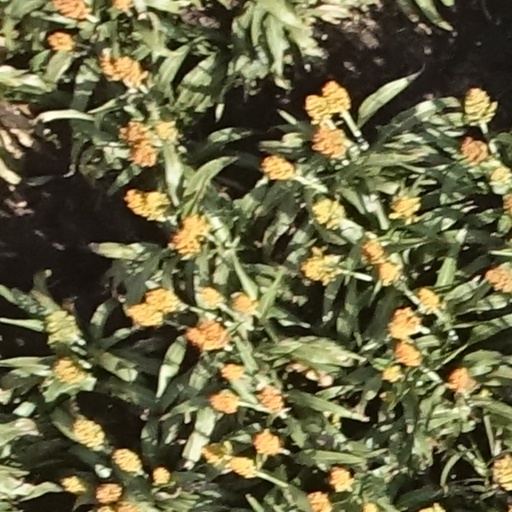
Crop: sorghum